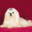
Label: dog